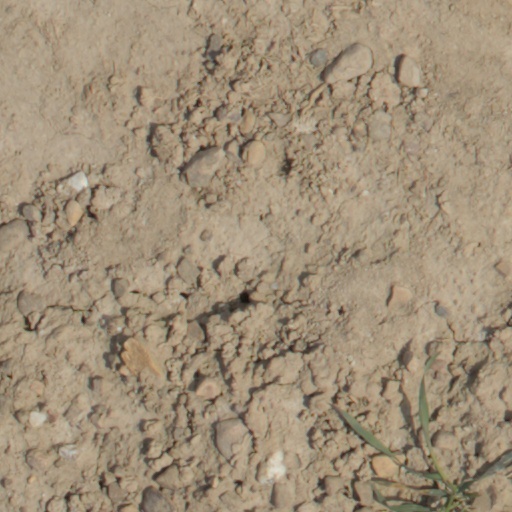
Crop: wheat